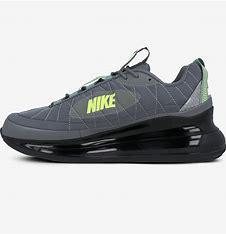
Brand: Nike
Model: MX 720 818